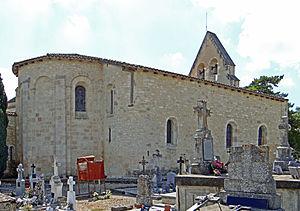
Rives - Église Saint-Pierre-ès-Liens vue du chevet This building is indexed in the Base Mérimée, a database of architectural heritage maintained by the French Ministry of Culture,
L'église Saint-Pierre-ès-Liens est une église catholique située à Rives, en France.
Cet article recense une partie des monuments historiques de Lot-et-Garonne, en France.
Rives est une commune du Sud-Ouest de la France, située dans le département de Lot-et-Garonne.